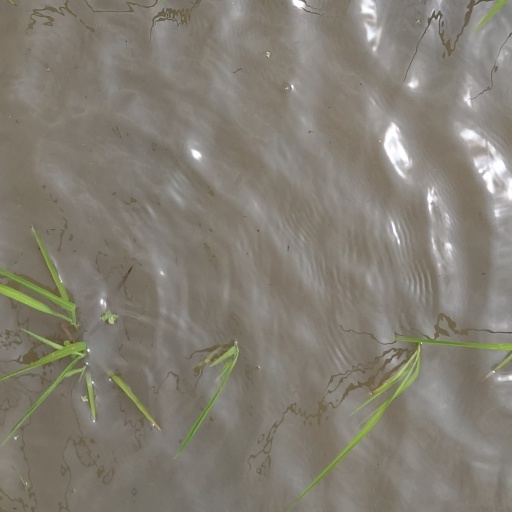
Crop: rice